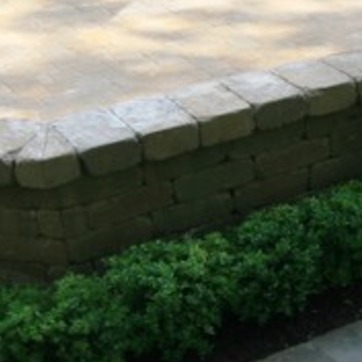
Material: brick